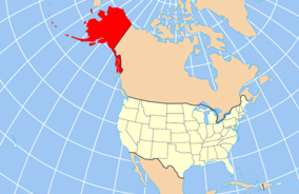
Bristol Bay Borough (Alaska)
Kort  over USA med Alaska markeret
"Bristol Bay Borough er et ""borough"" i den amerikanske delstat Alaska. Bristol Bay Borough ligger i den sydvestlige del af staten ved Bristol Bay ved Beringshavet og grænser op til Lake and Peninsula Borough.